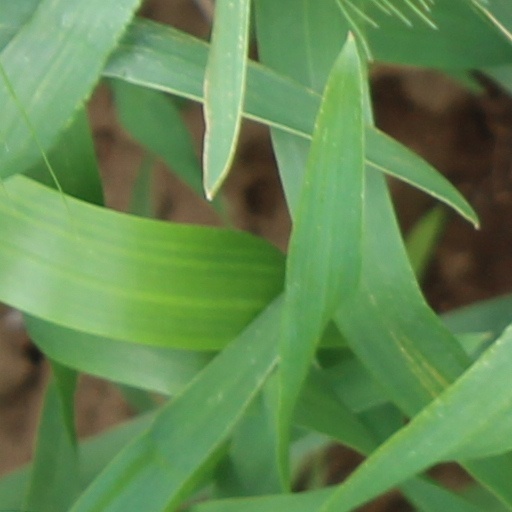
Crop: wheat